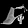
Label: Sandal